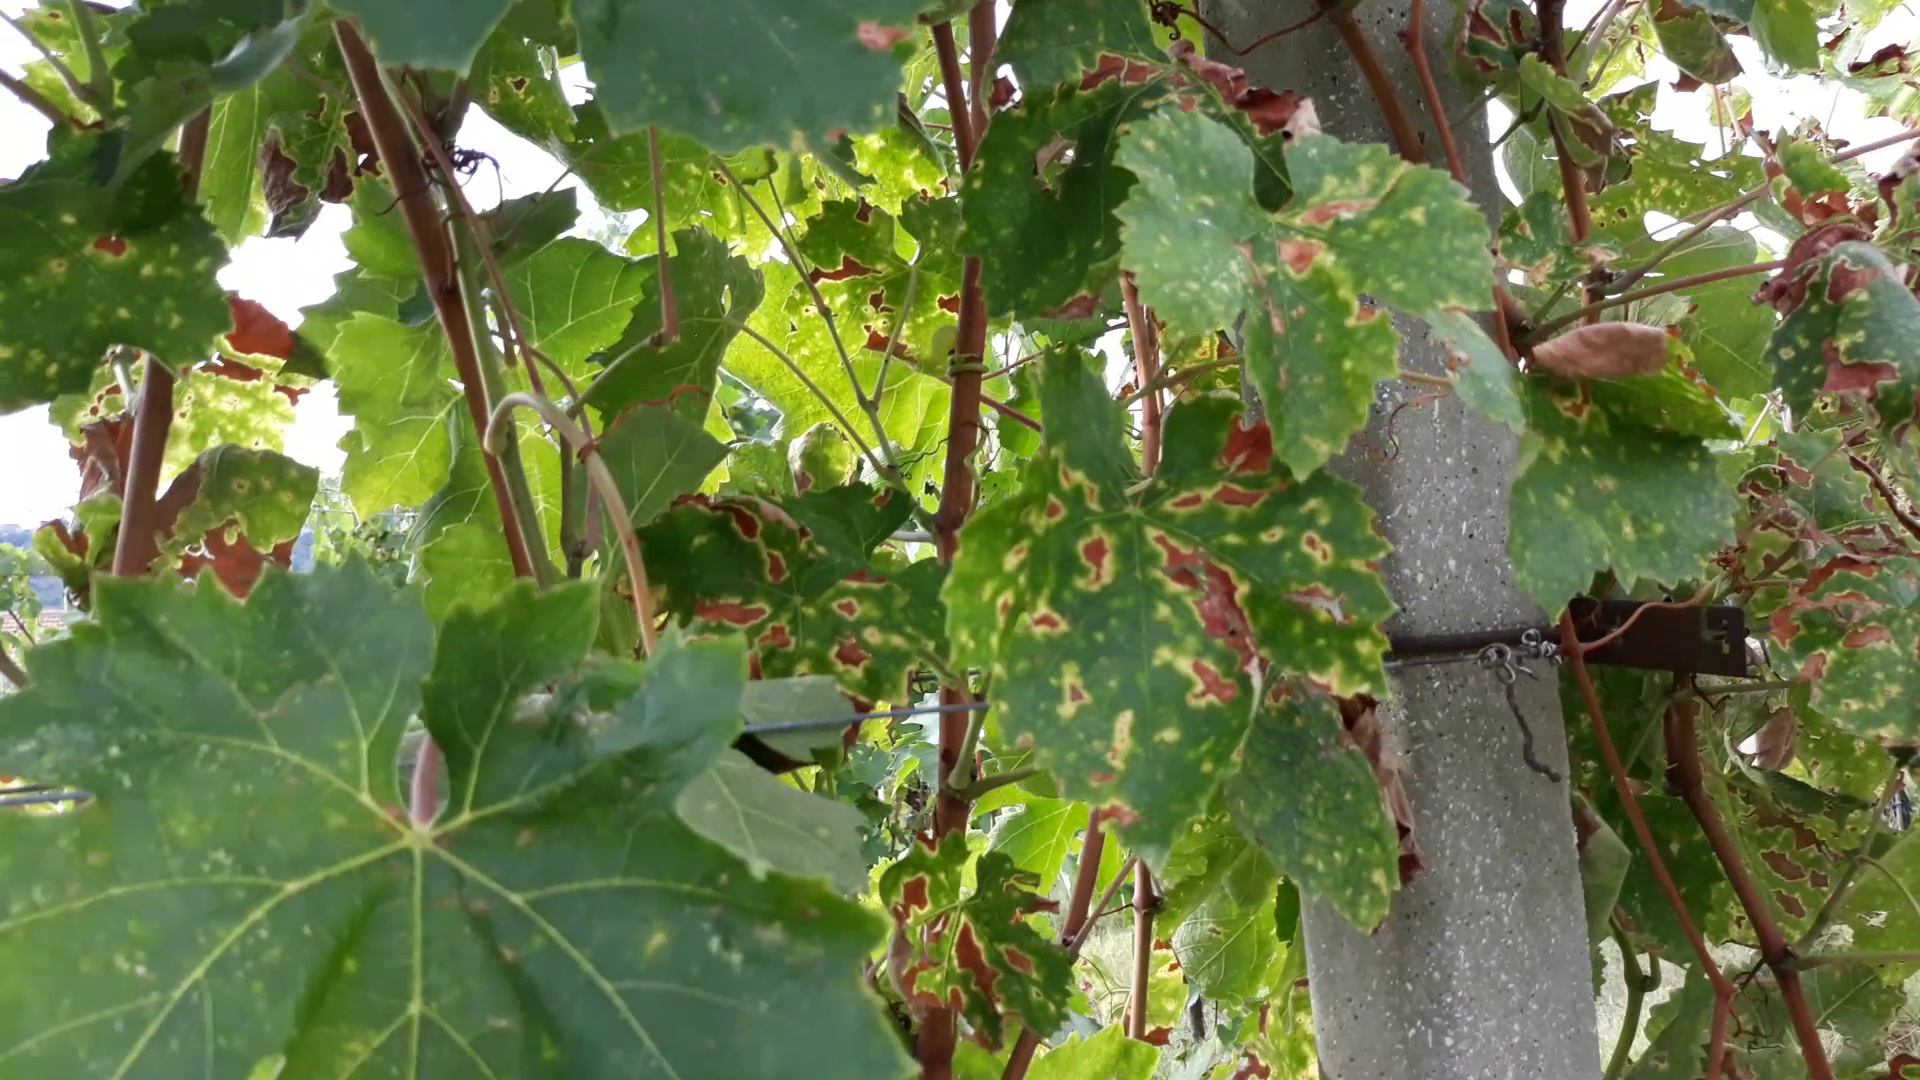
Label: esca